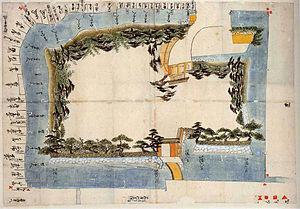
Durant l'époque d'Edo de l'histoire du Japon, un jin'ya est le quartier général administratif d'un petit domaine féodal ou d'une parcelle de terrain appartenant au shogunat Tokugawa. C'est aussi la résidence fortifiée du responsable de l'administration ainsi que le lieu des entrepôts de grain du domaine. Alors que les grands domaines disposent de châteaux, certains plus petits n'en possèdent pas et le jin'ya, bien plus petit qu'un château, abrite l'administration. Certains, tel le jin'ya Komono à Komono, préfecture de Mie, ont une tour de guet, à l'image du donjon d'un château. D'autres disposent de douves ou de murs en terre, dans certains cas restes d'un ancien château sur le site.